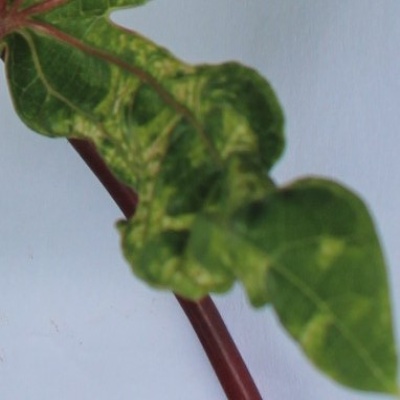
Crop: Cassava
Condition: mosaic